Lacus Timoris

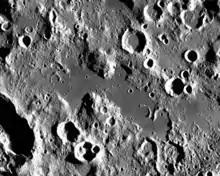
Mosaic of photos by Lunar Reconnaissance Orbiter

Lacus Timoris (Latin "timōris", "Lake of Fear") is a small lunar mare on the Moon. It is located at 39.4° S, 27.9° W and is 154 km in diameter.